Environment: real
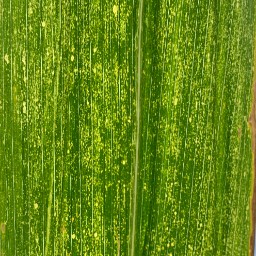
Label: lethal_necrosis